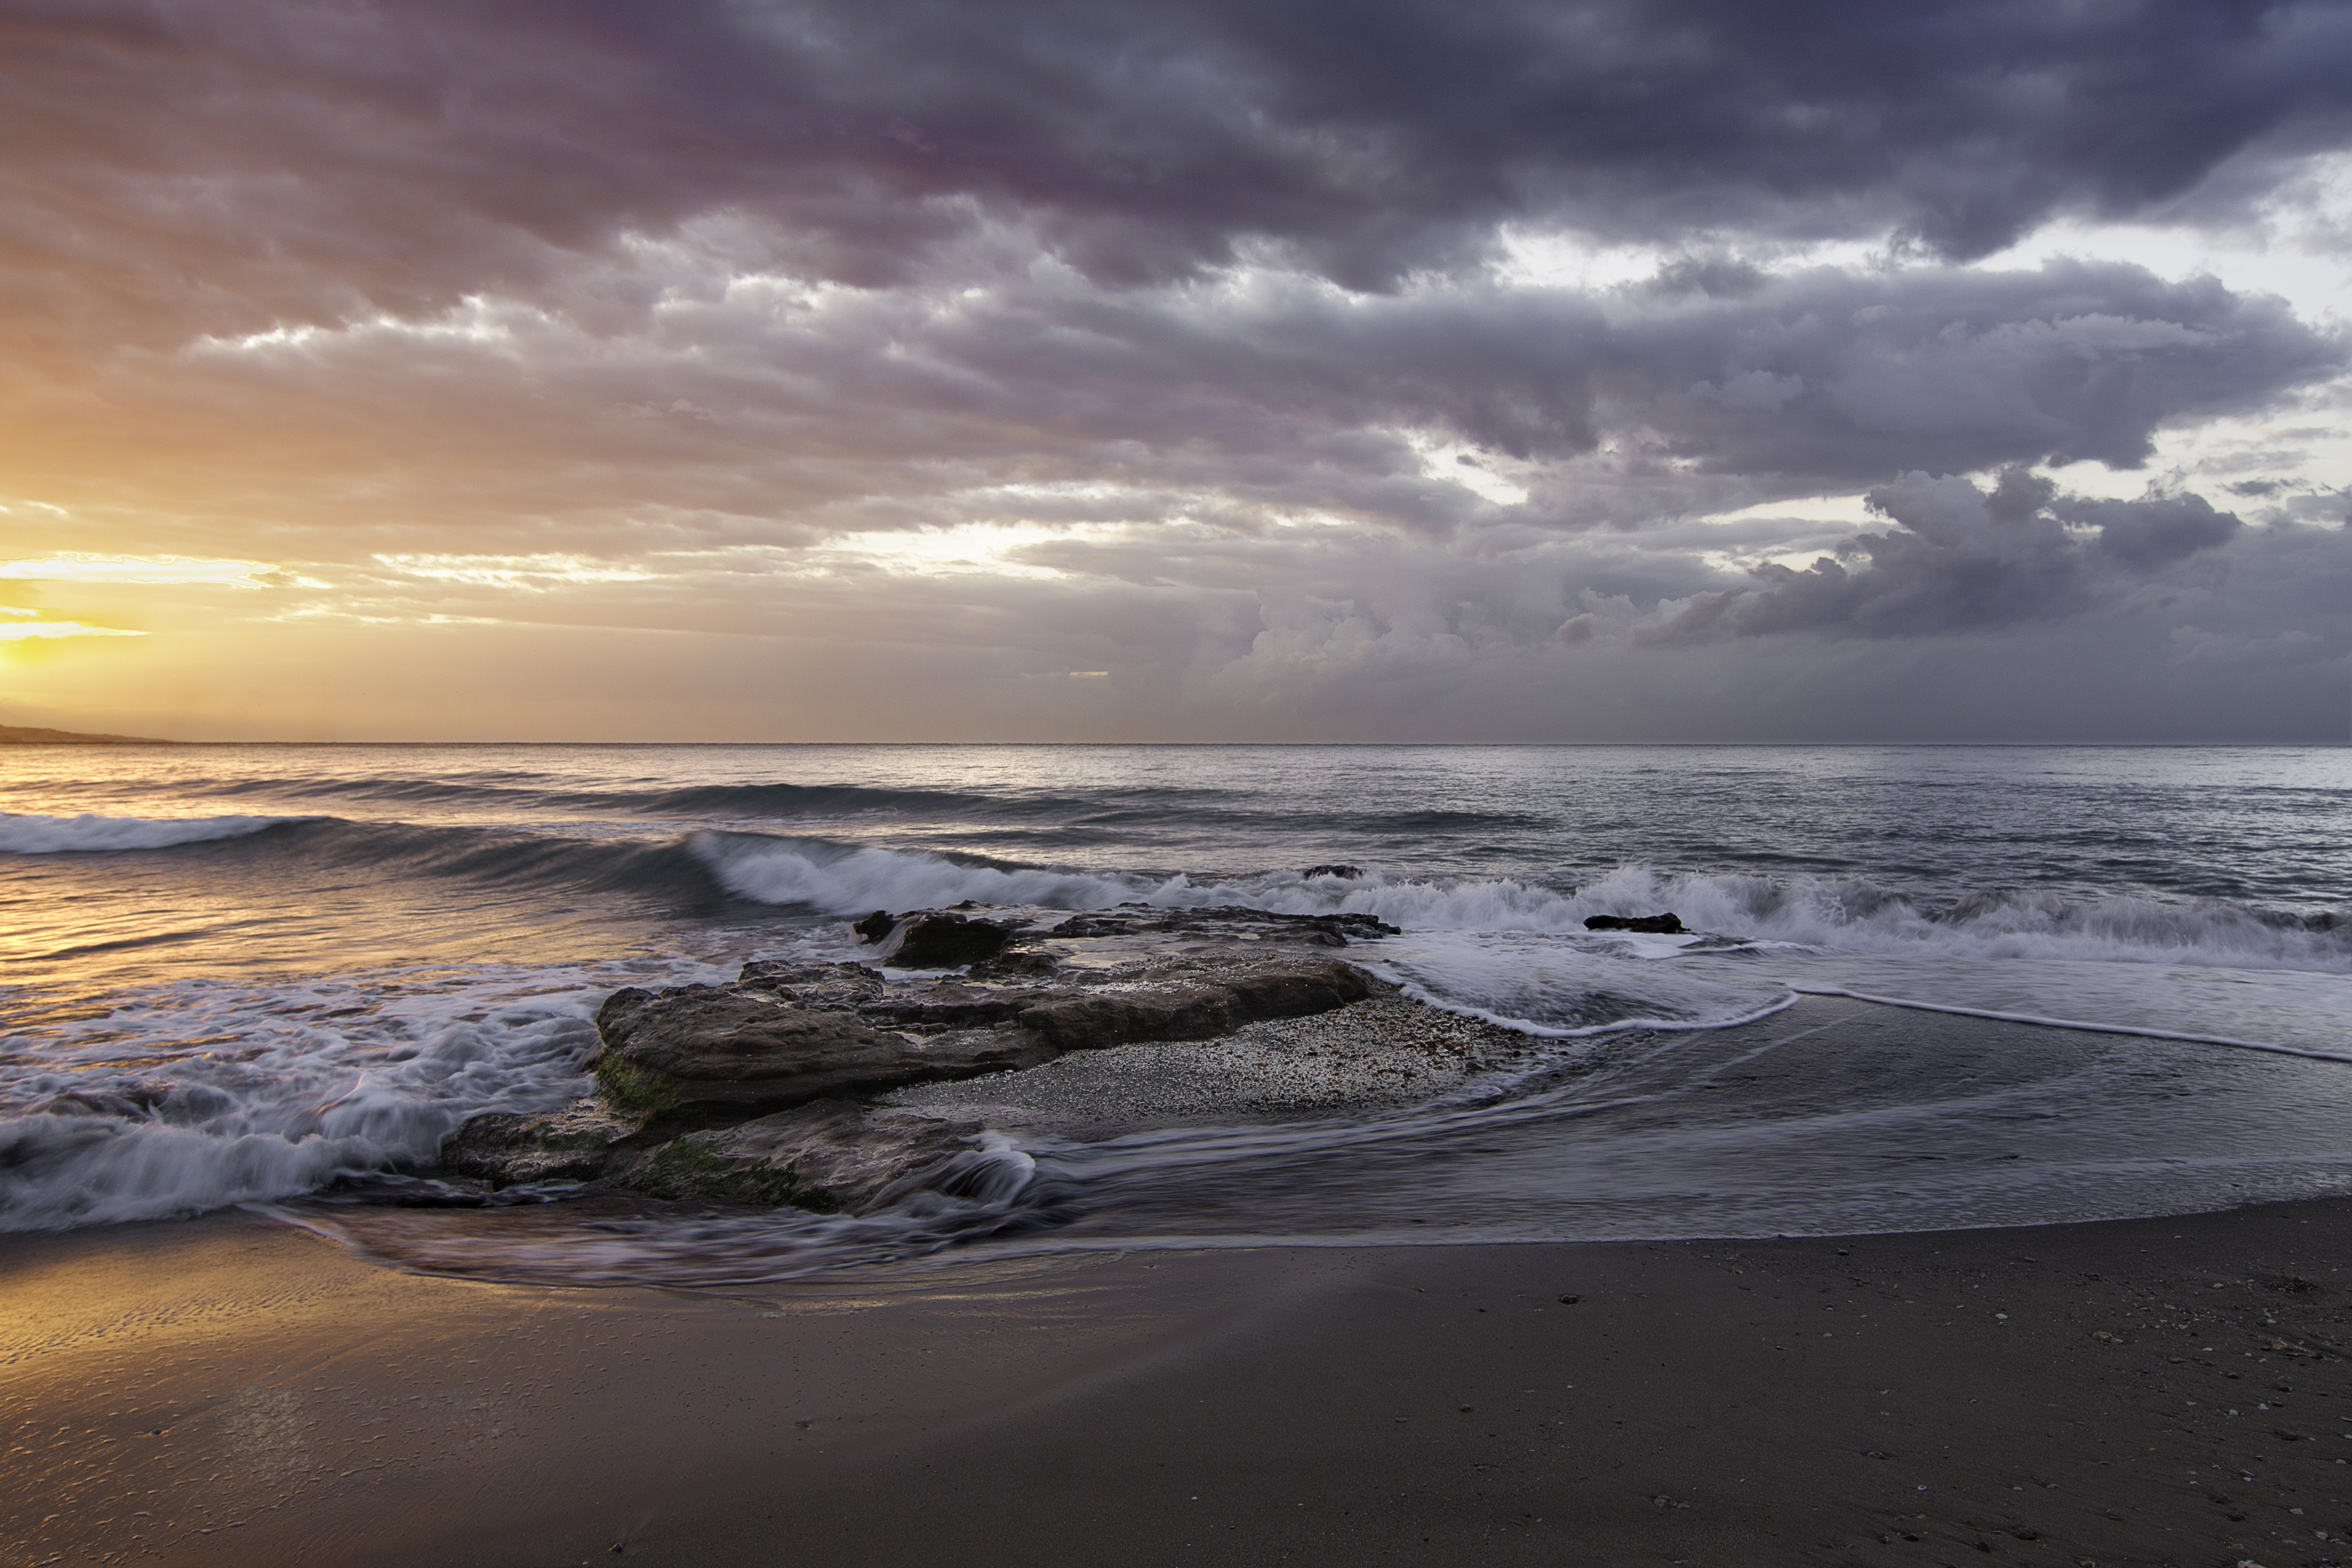
beach, sea, coast, water, nature, sand, rock, ocean, horizon, cloud, sky, sunrise, sunset, sunlight, morning, shore, wave, dawn, dusk, seascape, bay, seashore, material, body of water, waves, meteorological phenomenon, wind wave